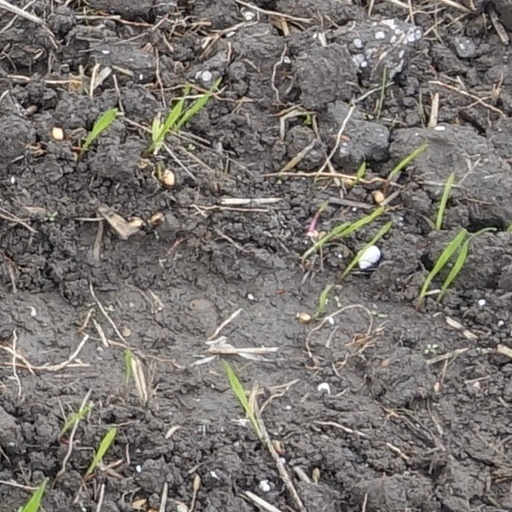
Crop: wheat